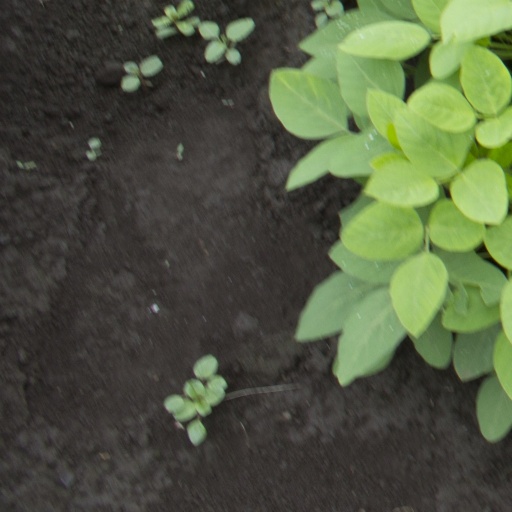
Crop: soybean